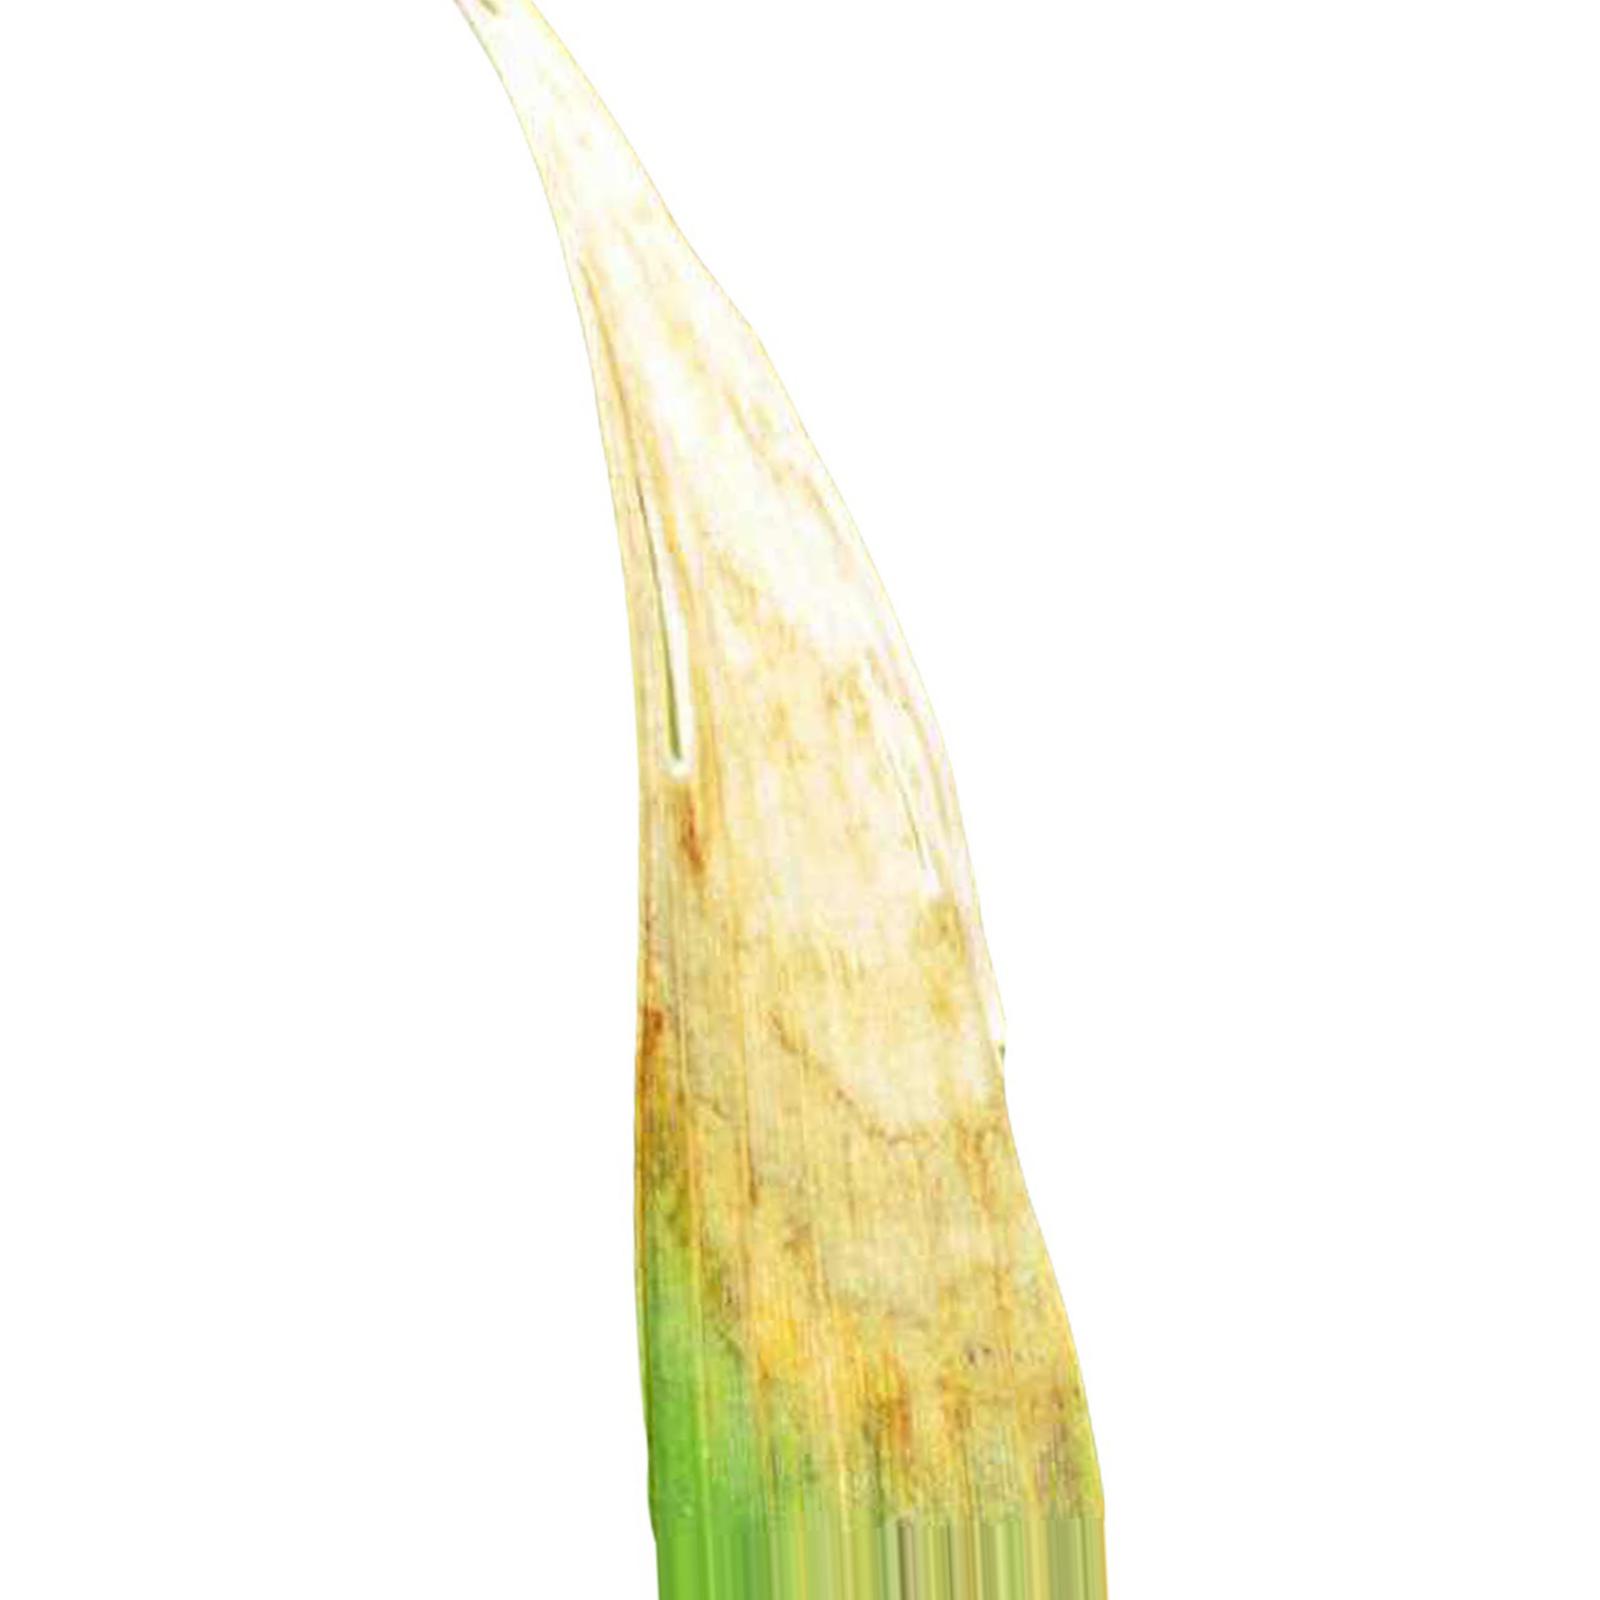
Nhãn: Bệnh Cháy lá ( Leaf scald )